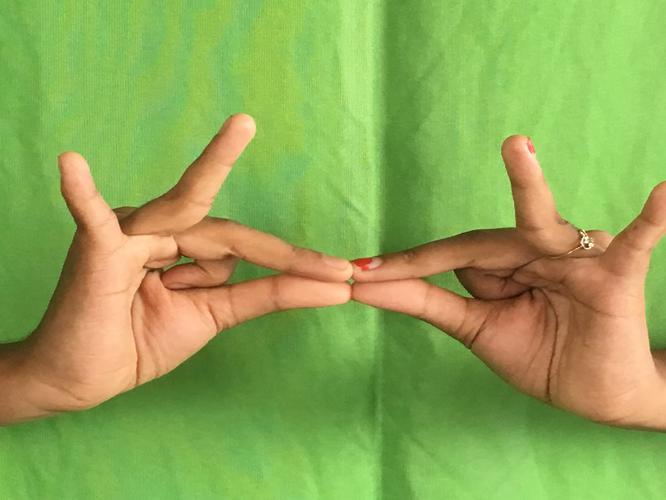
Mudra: Sakata
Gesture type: double_hand